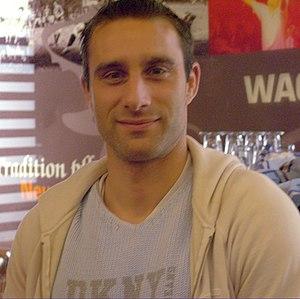
Marco Reich est un footballeur allemand né le 30 décembre 1977 à Meisenheim.